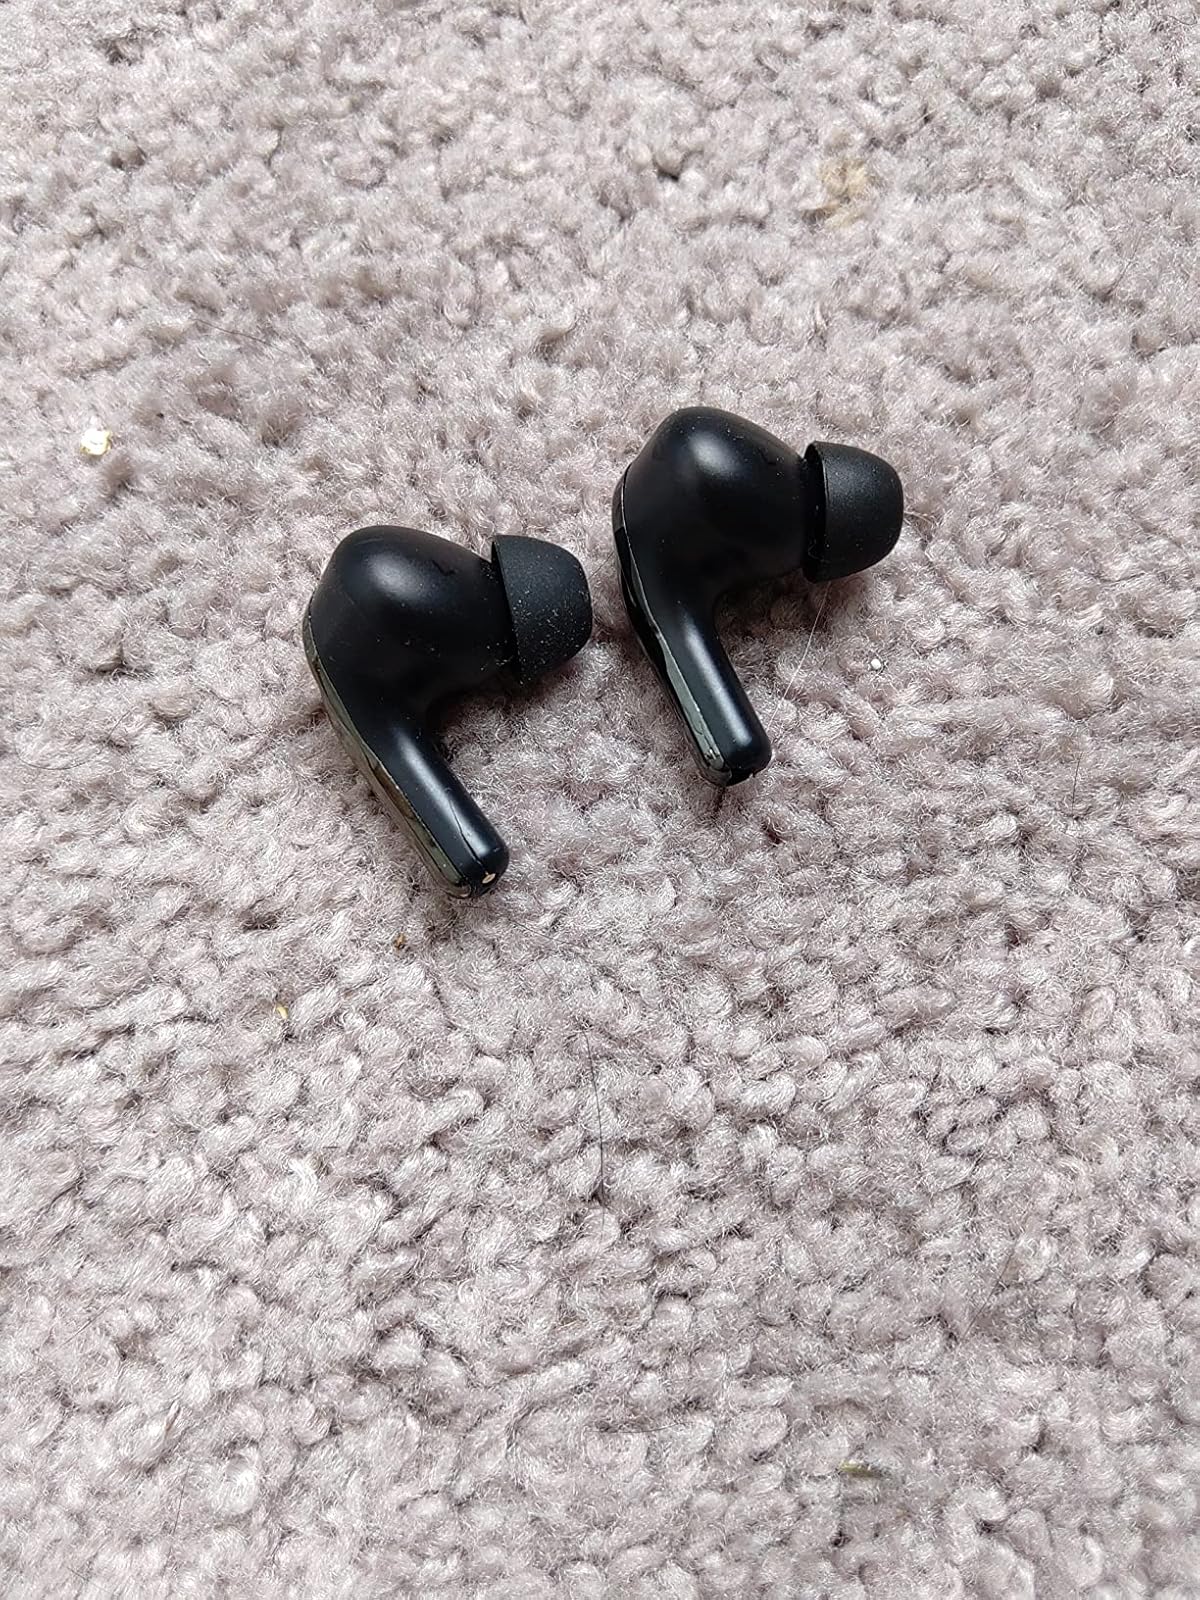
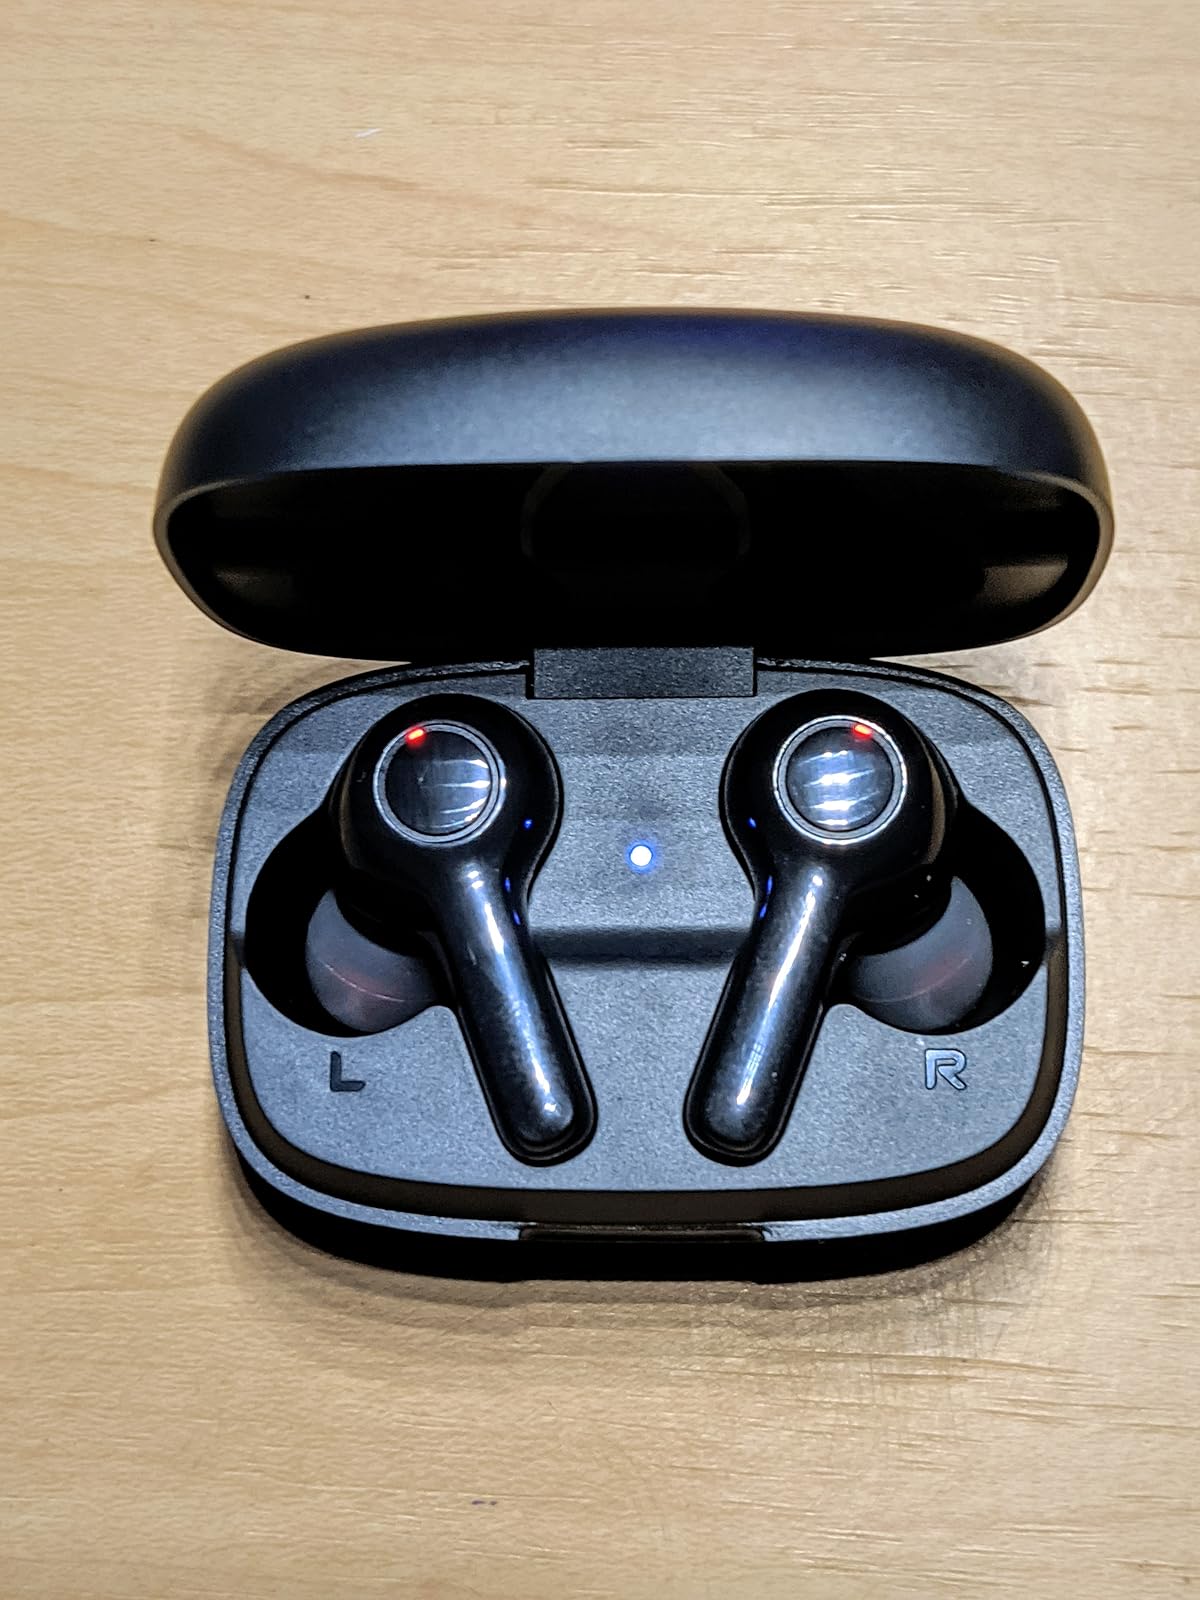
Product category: earbuds
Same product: no